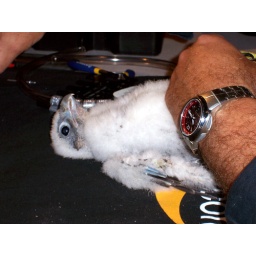
for the peregrine falcon eyas that live in our office tower